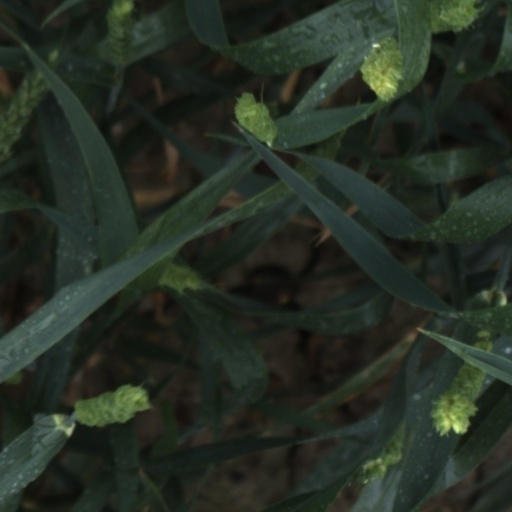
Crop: wheat